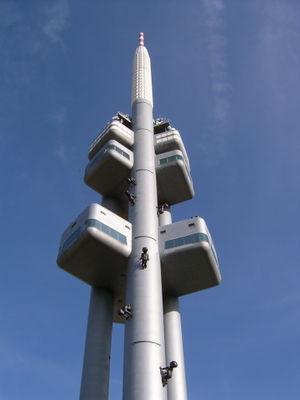
Žižkov est un quartier de Prague, à l'est du centre. Depuis 1960, il est divisé entre les arrondissements Prague 3 et Prague 8. Une parcelle de Žižkov, proche de la station Želivského fait partie de Prague 10. Le quartier abrite une importante communauté rom.
La tour de transmission de Žižkov est une tour de télécommunications et d'observation construite entre 1985 et 1992 à Prague, à l'époque en République socialiste tchécoslovaque, selon les plans de l'architecte Václav Aulický. Édifiée sur la butte du quartier de Žižkov, dont elle tire son nom, sa haute silhouette se dessine au-dessus de la ville.